History of Carmona, Spain

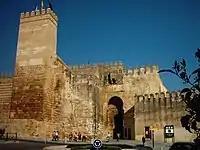
Alcázar of the Puerta de Sevilla

There were major urban innovations with the building of new roads and the consolidation of infrastructure as Carmona adopted a radically different layout plan in the town centre. The Decumanus Maximus, the main road on the east-west axis, and the Cardo Maximus, the main road on the north-south axis, were formative elements of the new urban structure, as was the Forum at their intersection. Economic development during the Flavian rule enabled population growth throughout the 1st century AD, so that the city expanded into less populated areas of the plateau, southward and eastward, occupying what is now the barrio of San Felipe. Roman architectural and urban design concepts were more faithfully respected in this expansion, as construction was not constricted by previous development. New streets were laid out on a grid plan along the Decumanus Maximus.